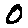
Label: 0